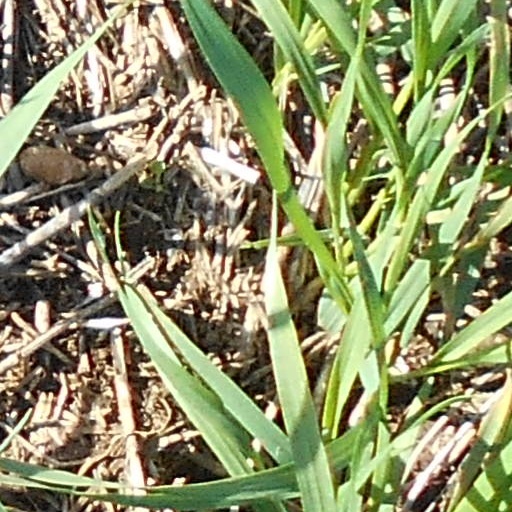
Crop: wheat